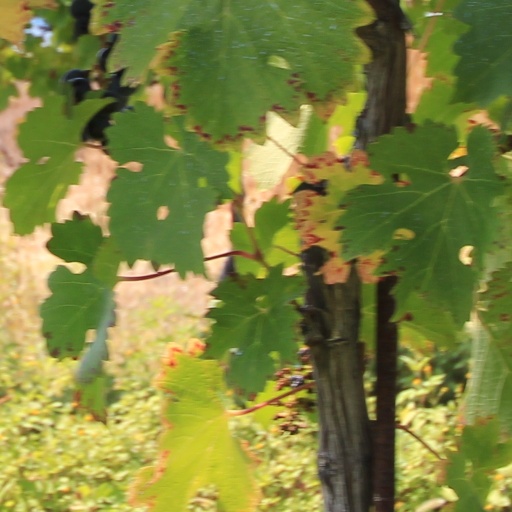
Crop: grape